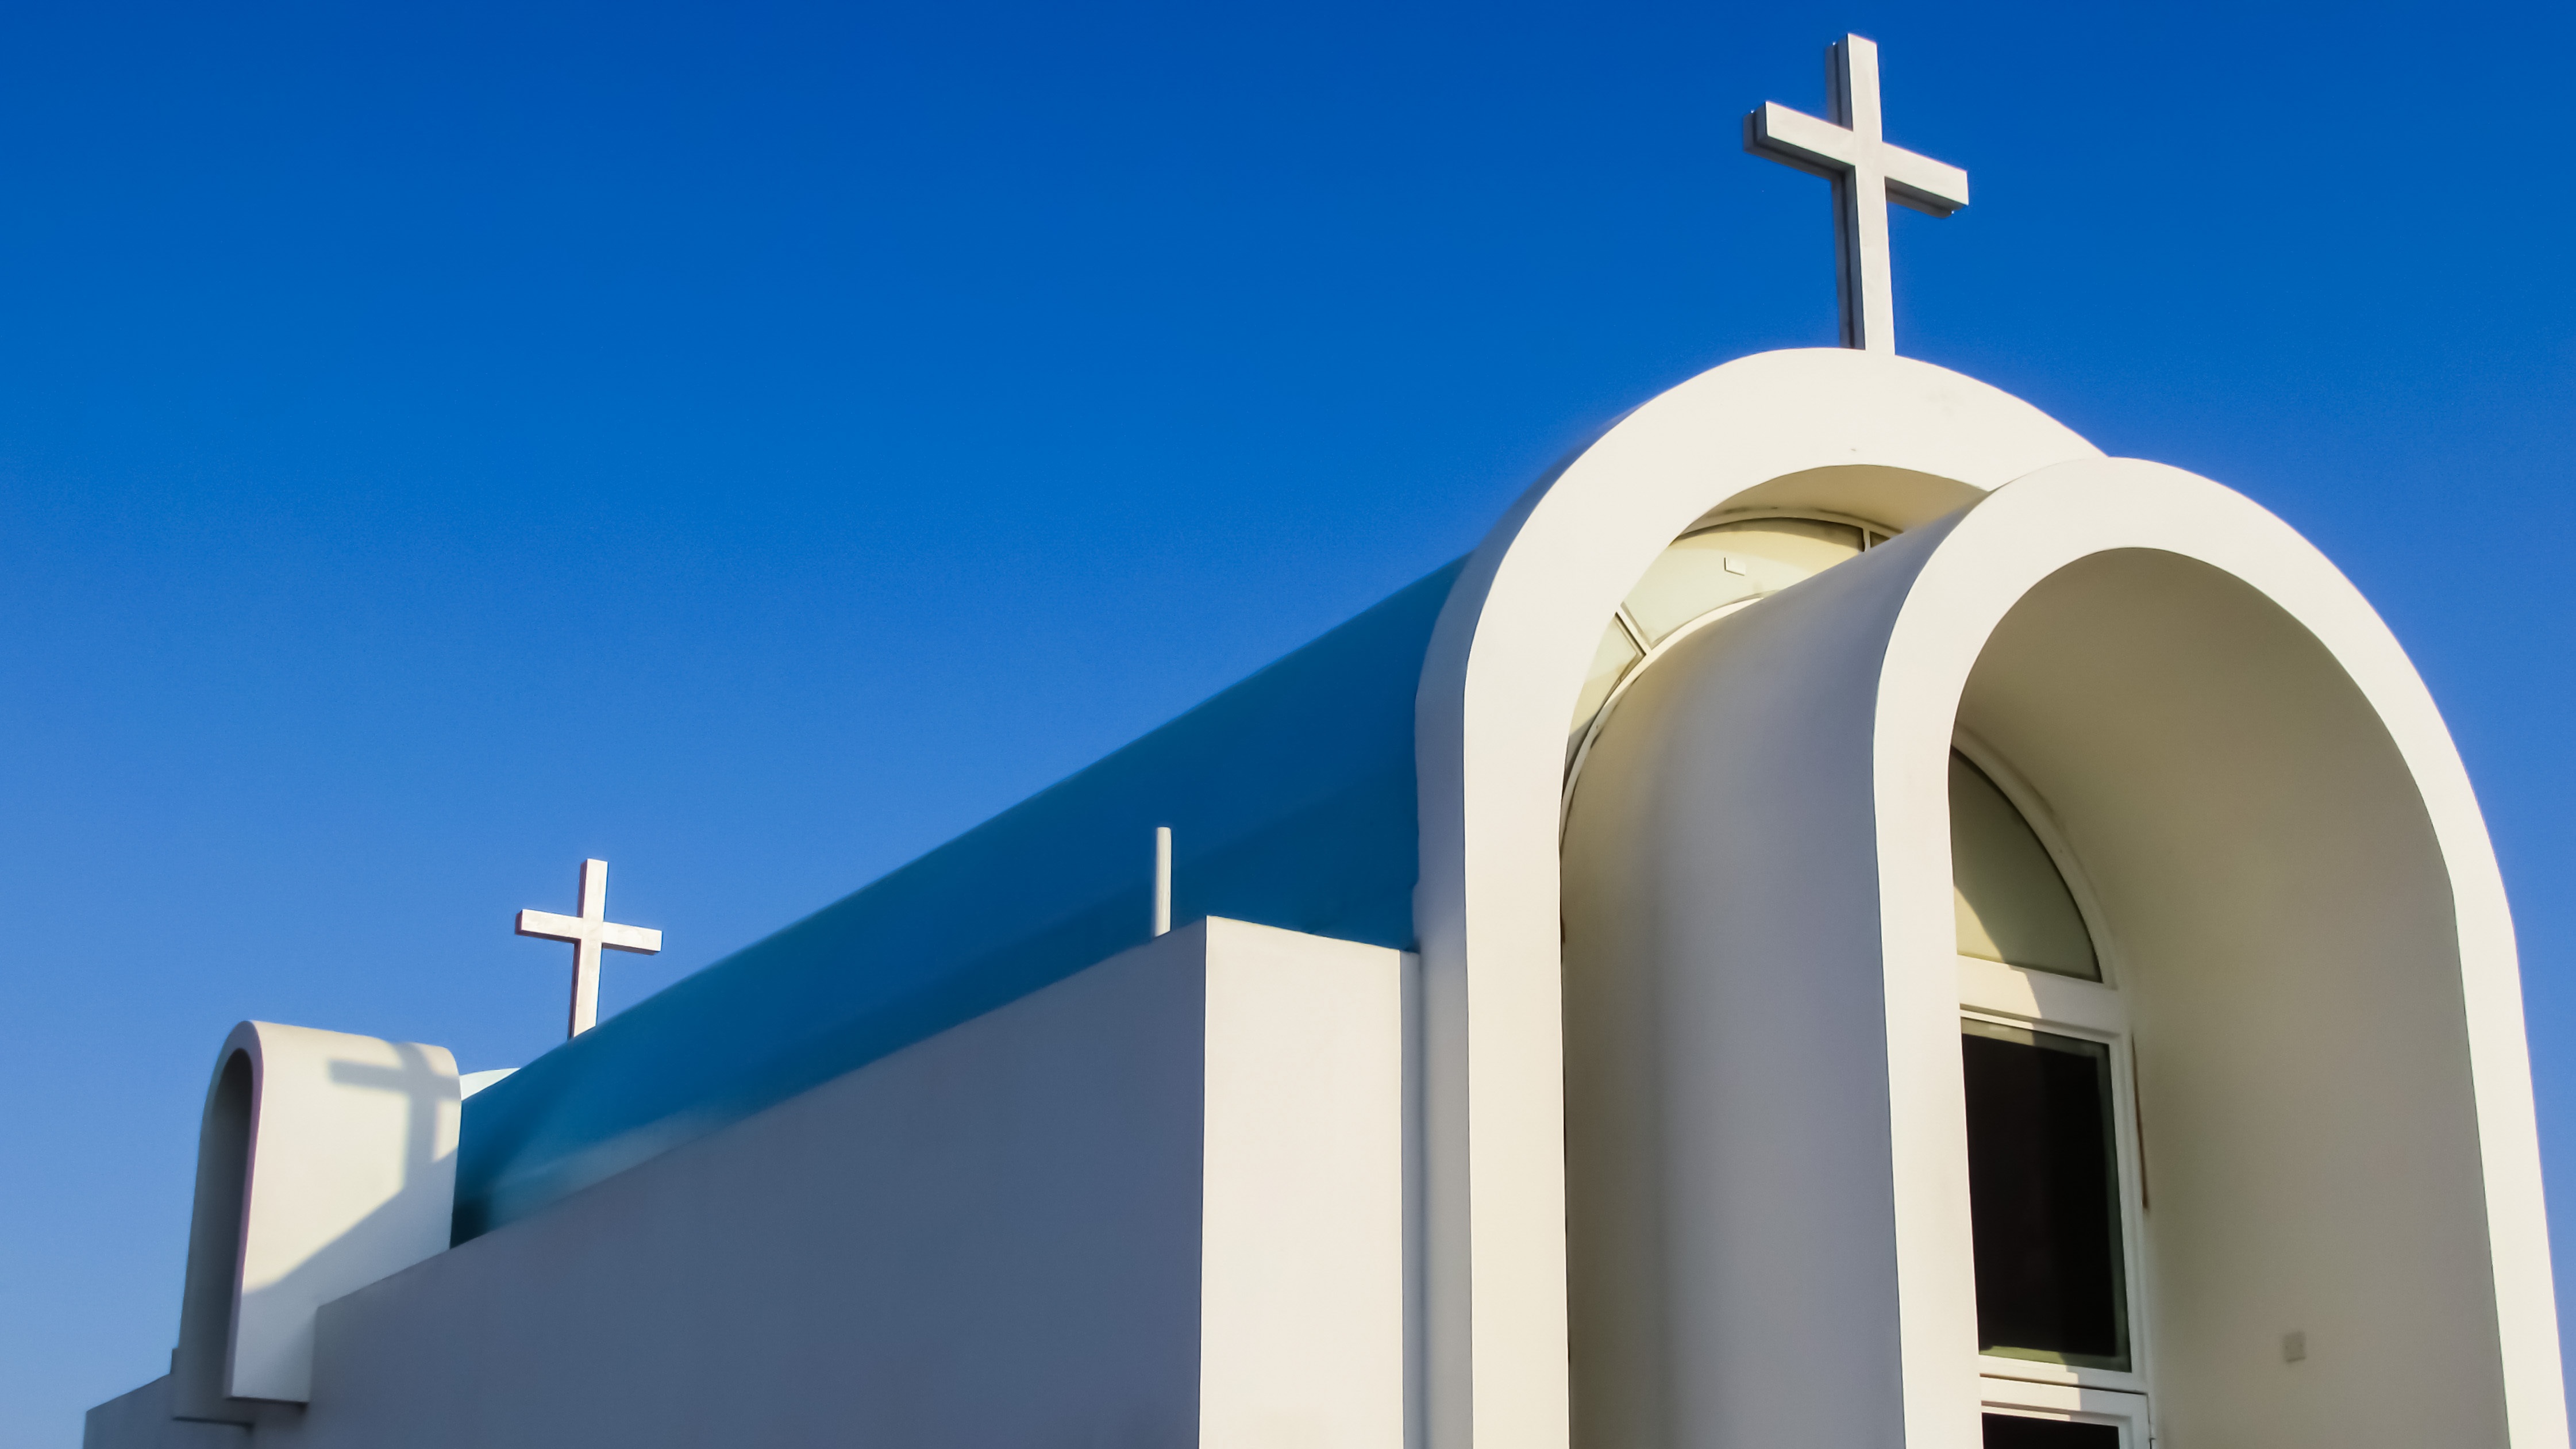
architecture, building, arch, religion, church, chapel, modern, place of worship, mosque, christianity, orthodox, cyprus, paralimni, ayia triada